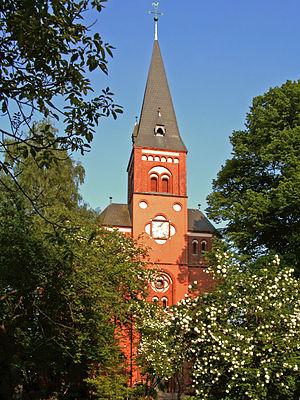
Hötensleben est une commune d'Allemagne de l'arrondissement de la Börde en Saxe-Anhalt. Elle est membre de l'intercommunalité de la Haute-Aller. Depuis la Chute du Mur, les autorités allemandes y ont conservé quelques vestiges du Rideau de fer.